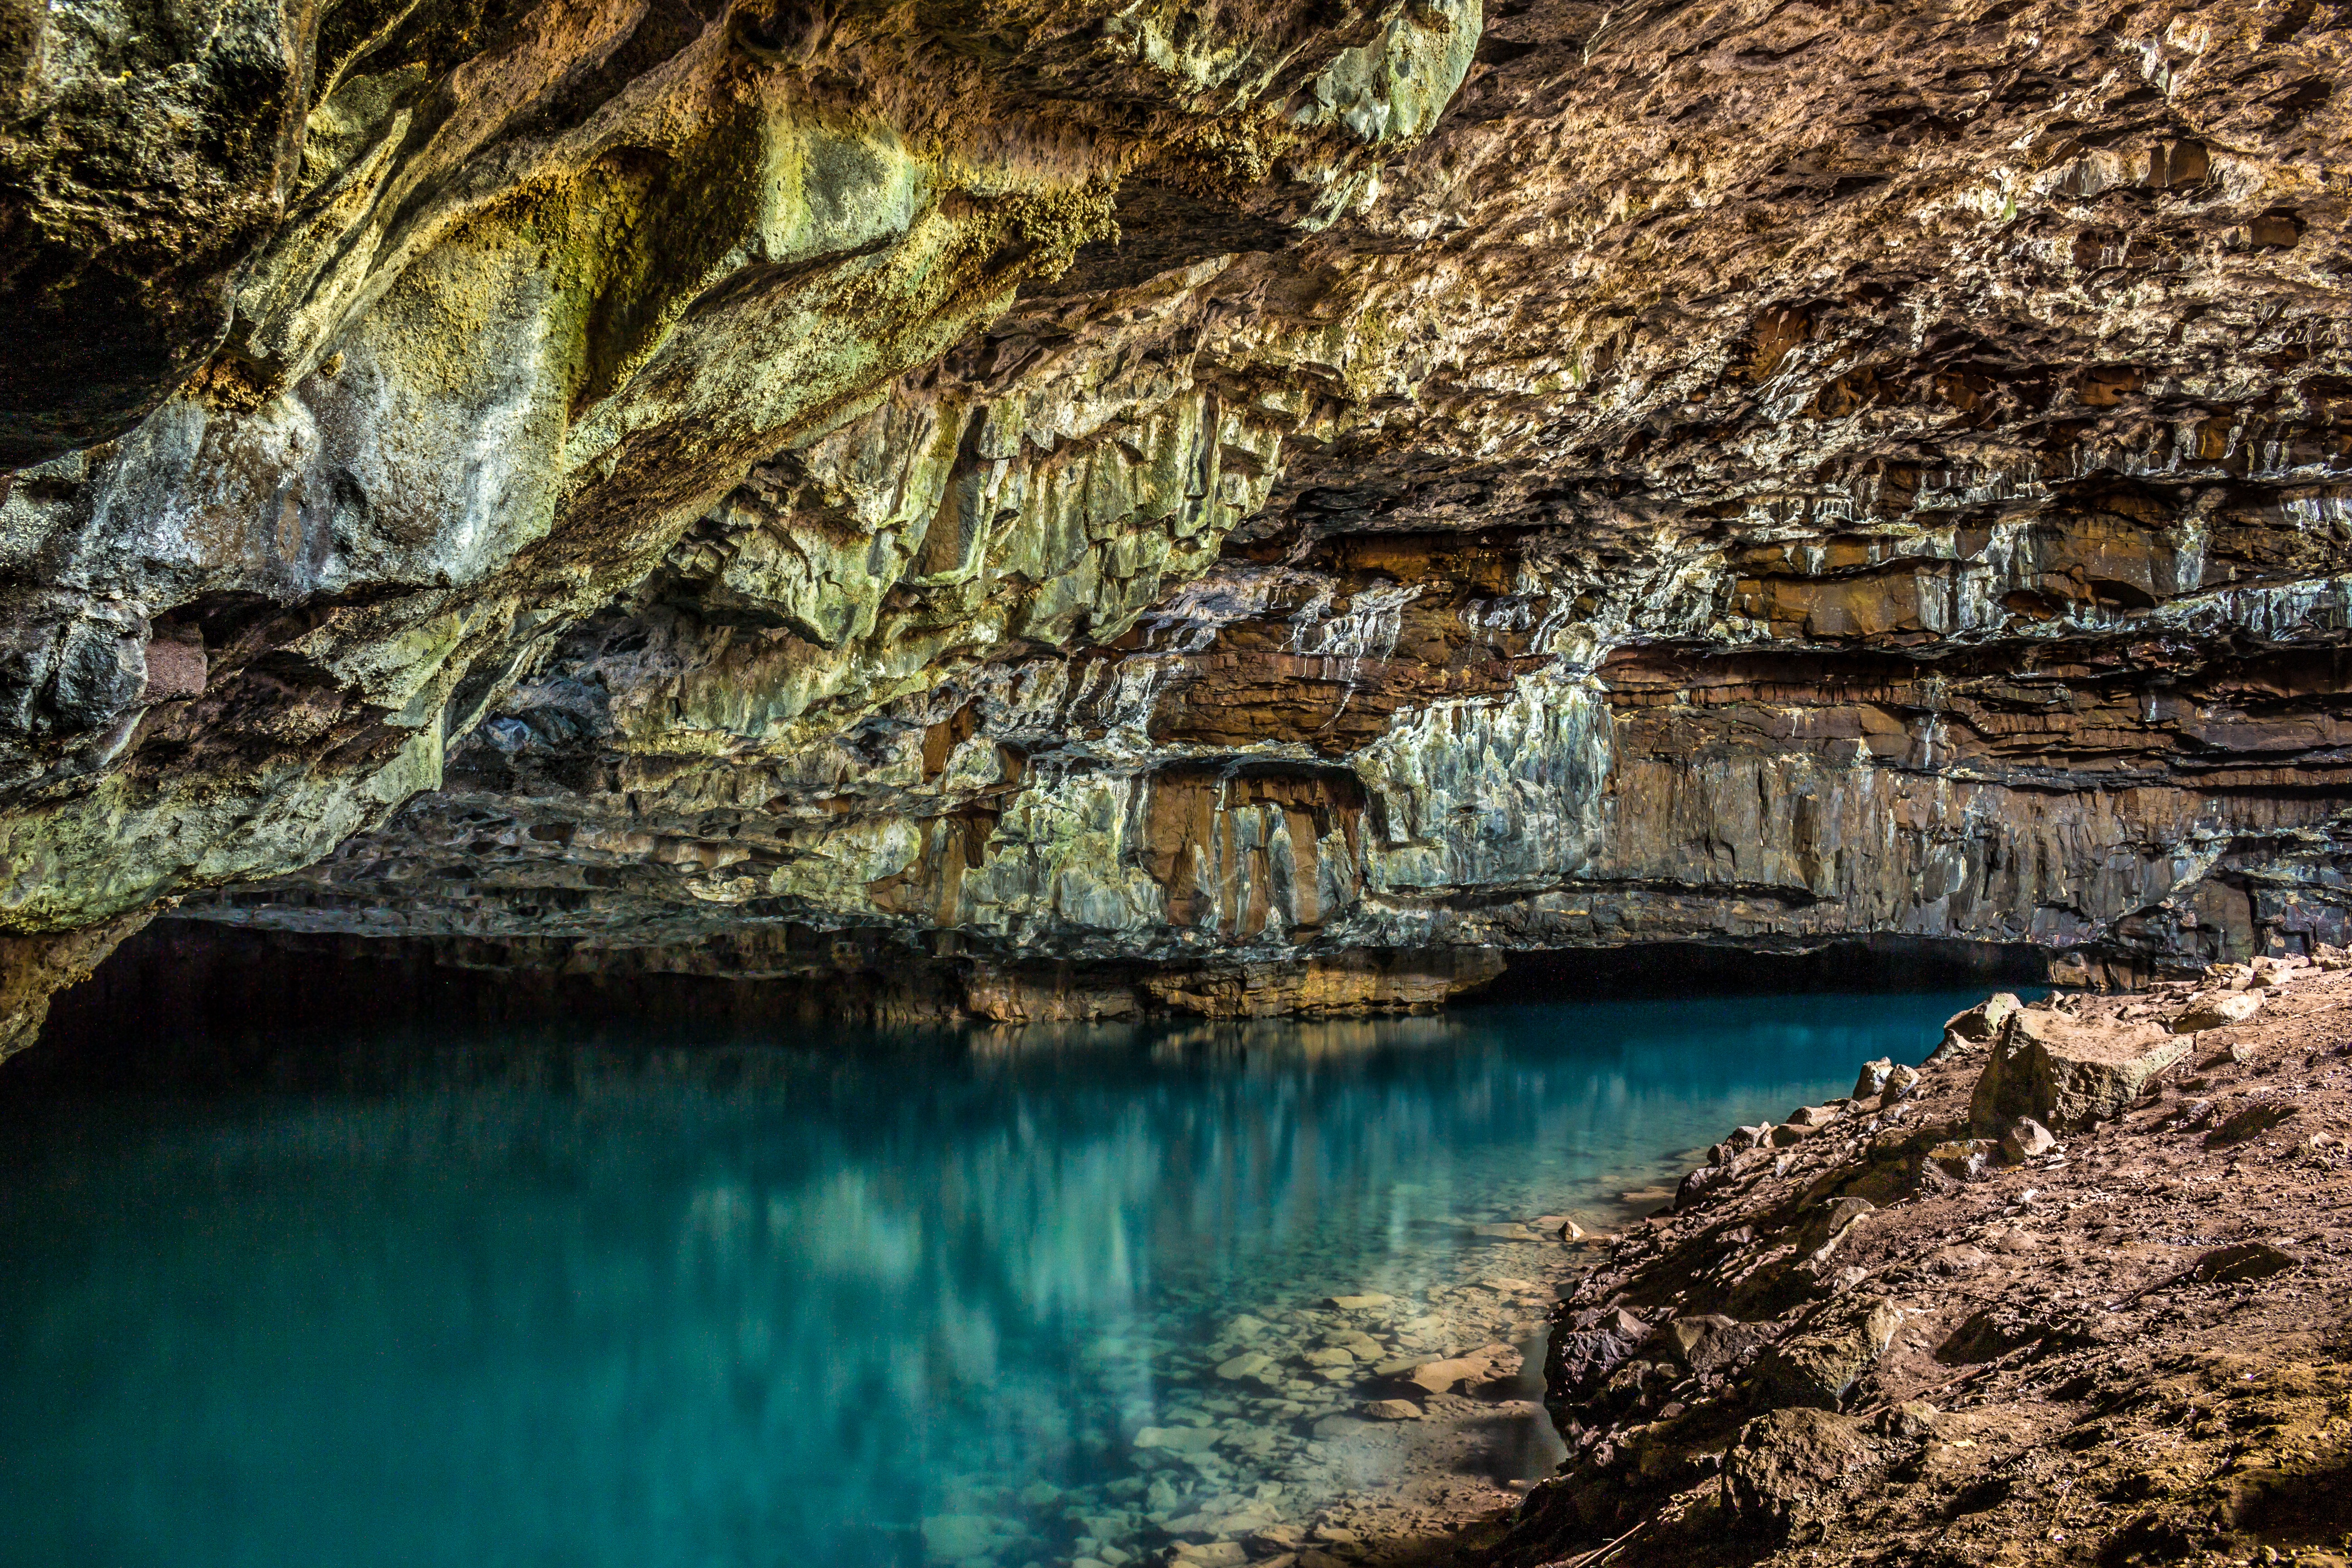
water, rock, formation, underground, cliff, cave, terrain, cavern, geology, scene, wadi, landform, sea cave, spelunk, geographical feature